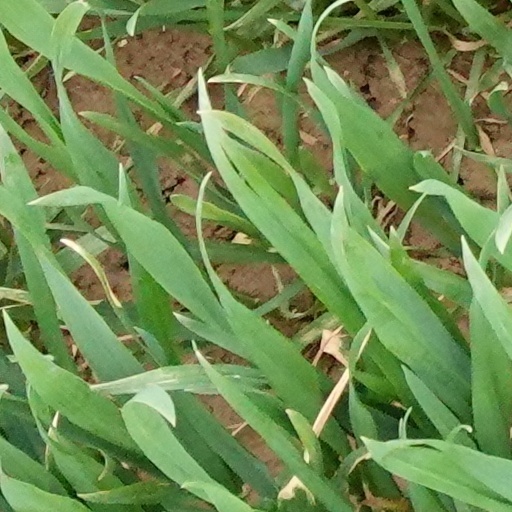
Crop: wheat